UNESCO Goodwill Ambassador

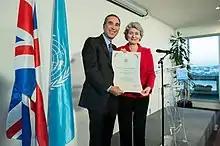
Director-General Irina Bokova with presenting the Goodwill Ambassador title certificate to the Honorable Nasser David Khalili to recognize his contributions and interests with UNESCO.

UNESCO Goodwill Ambassador is an official postnominal honorific title, title of authority, legal status and job description assigned to those goodwill ambassadors and advocates who are designated by the United Nations. UNESCO goodwill ambassadors are celebrity and expert advocates of UNESCO (not diplomatic ambassadors) who use their talent or fame to spread the UNESCO ideals, especially attracting media attention. Other specialized categories of advocates include UNESCO Artist for Peace, UNESCO Champion for Sport and UNESCO Special Envoy.